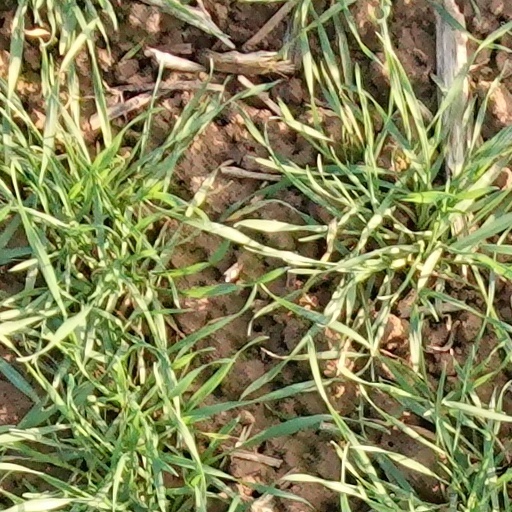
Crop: wheat